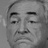
Emotion: sad